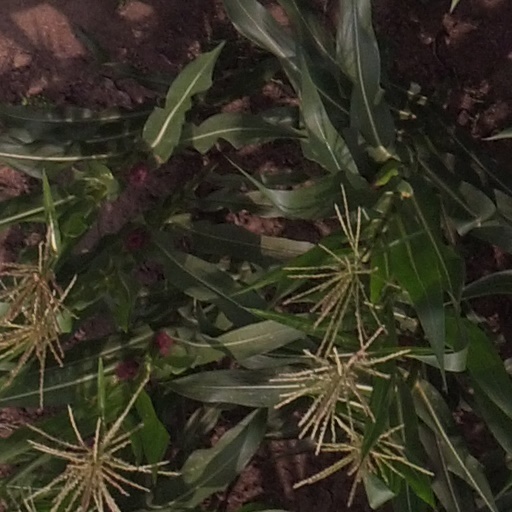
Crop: maize; corn